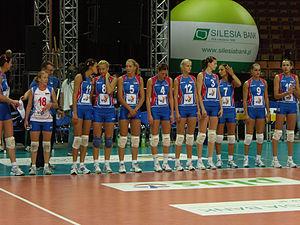
L'équipe de Serbie de volley-ball féminin est composée des meilleurs joueuses serbe sélectionnées par la Fédération serbe de Volley-Ball. Elle est actuellement classée au 1ʳᵉ rang de la Fédération Internationale de Volleyball au 4 septembre 2019.